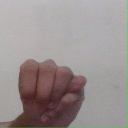
अक्षर: म